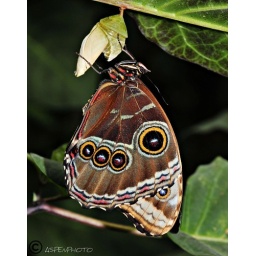
Another one from the tropical butterfly house , north anston.Really big butterfly but just hanging under a leaf , its a beauty.